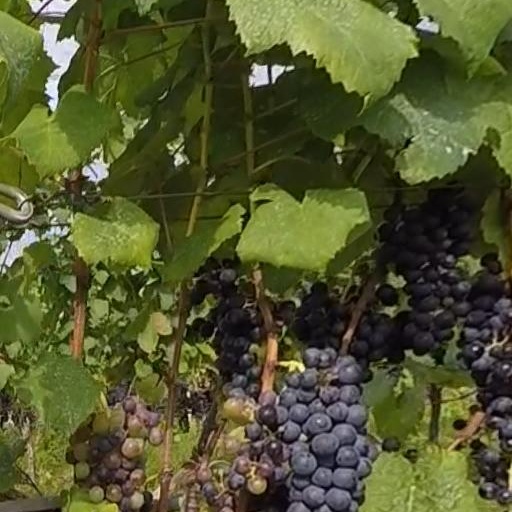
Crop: grape